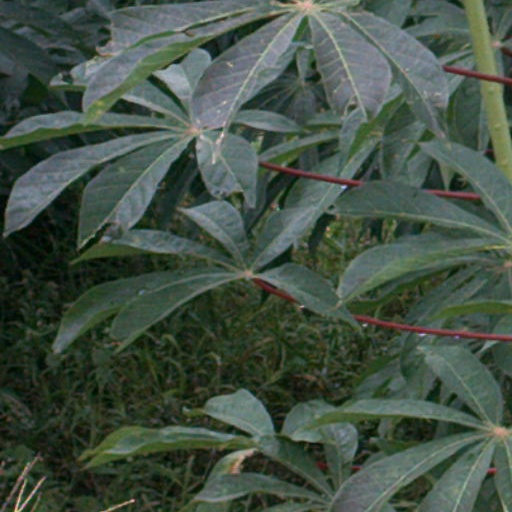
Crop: cassava